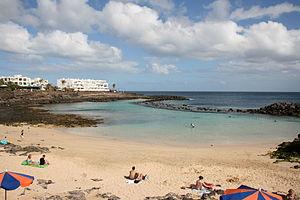
Costa Teguise est une station balnéaire de la côte est de l'île de Lanzarote dans l'archipel des îles Canaries. Elle fait partie de la commune de Teguise.